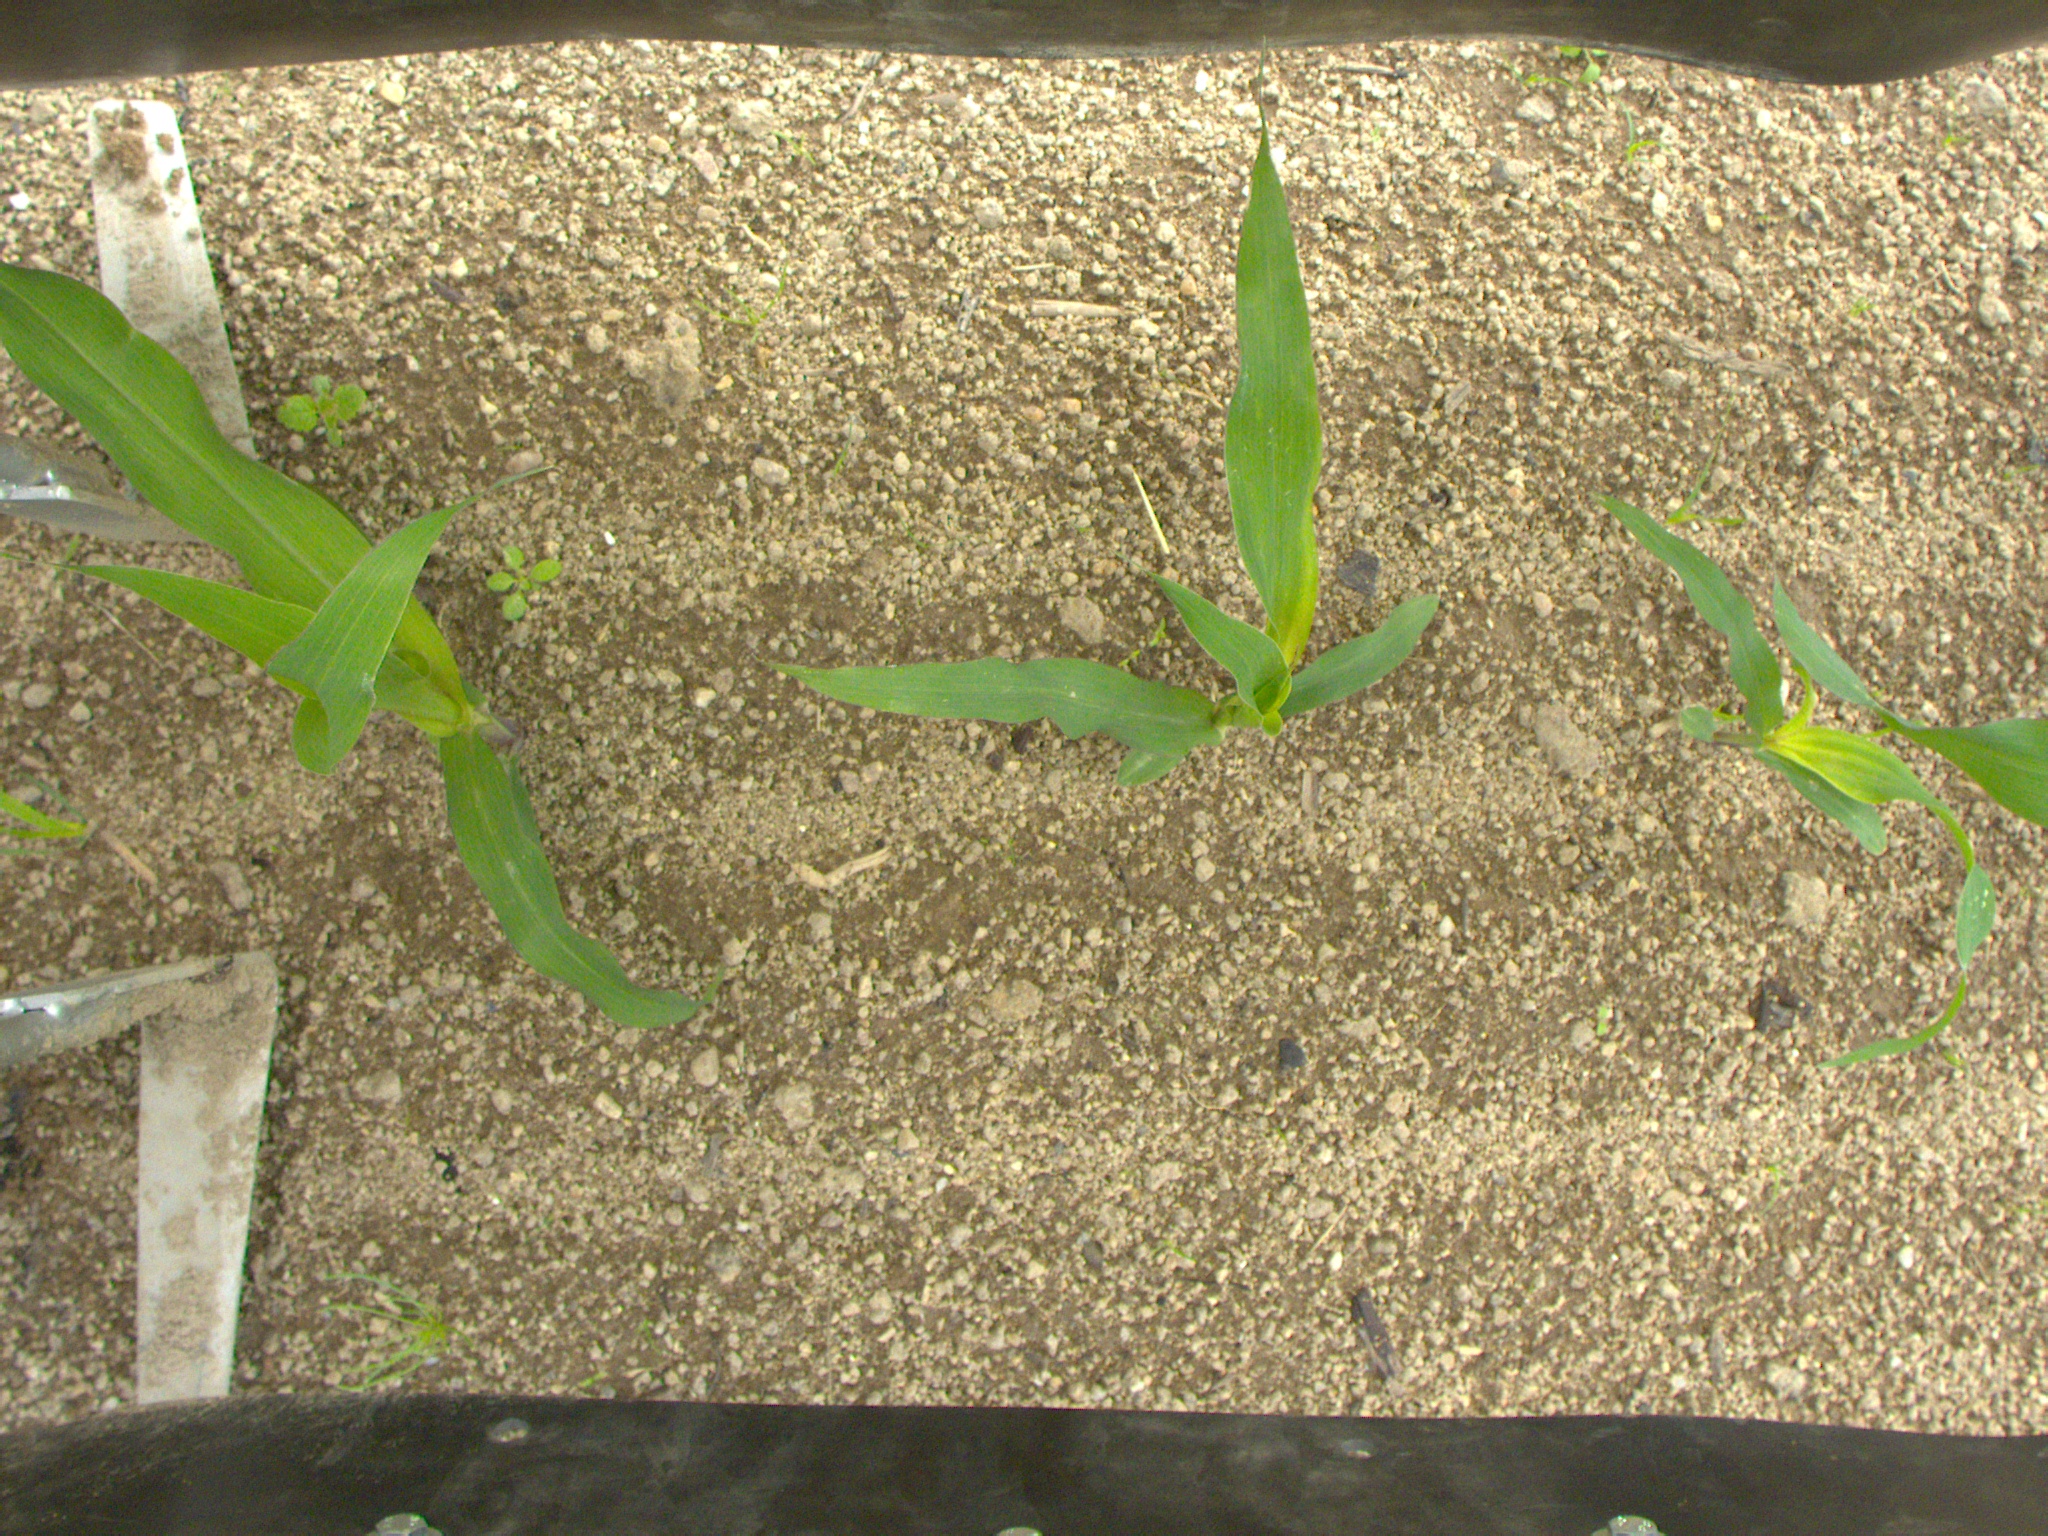
Crop: maize
Objects: maize, maize, maize, stem_maize, stem_maize, stem_maize